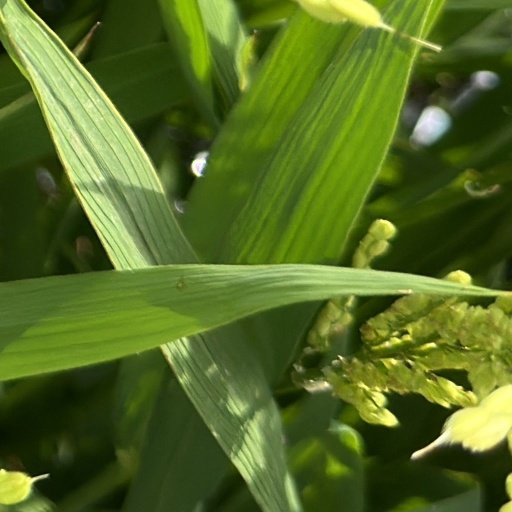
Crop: rice